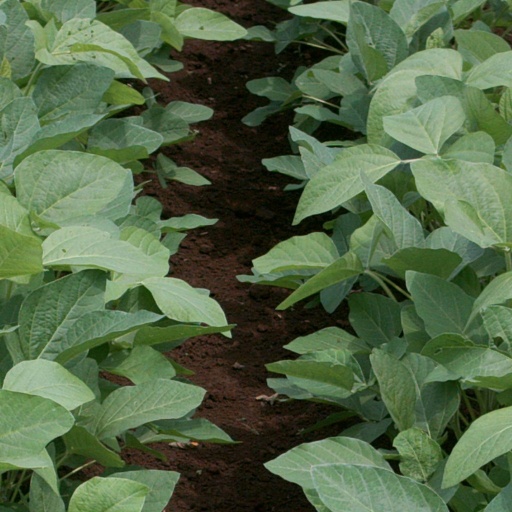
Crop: soybean